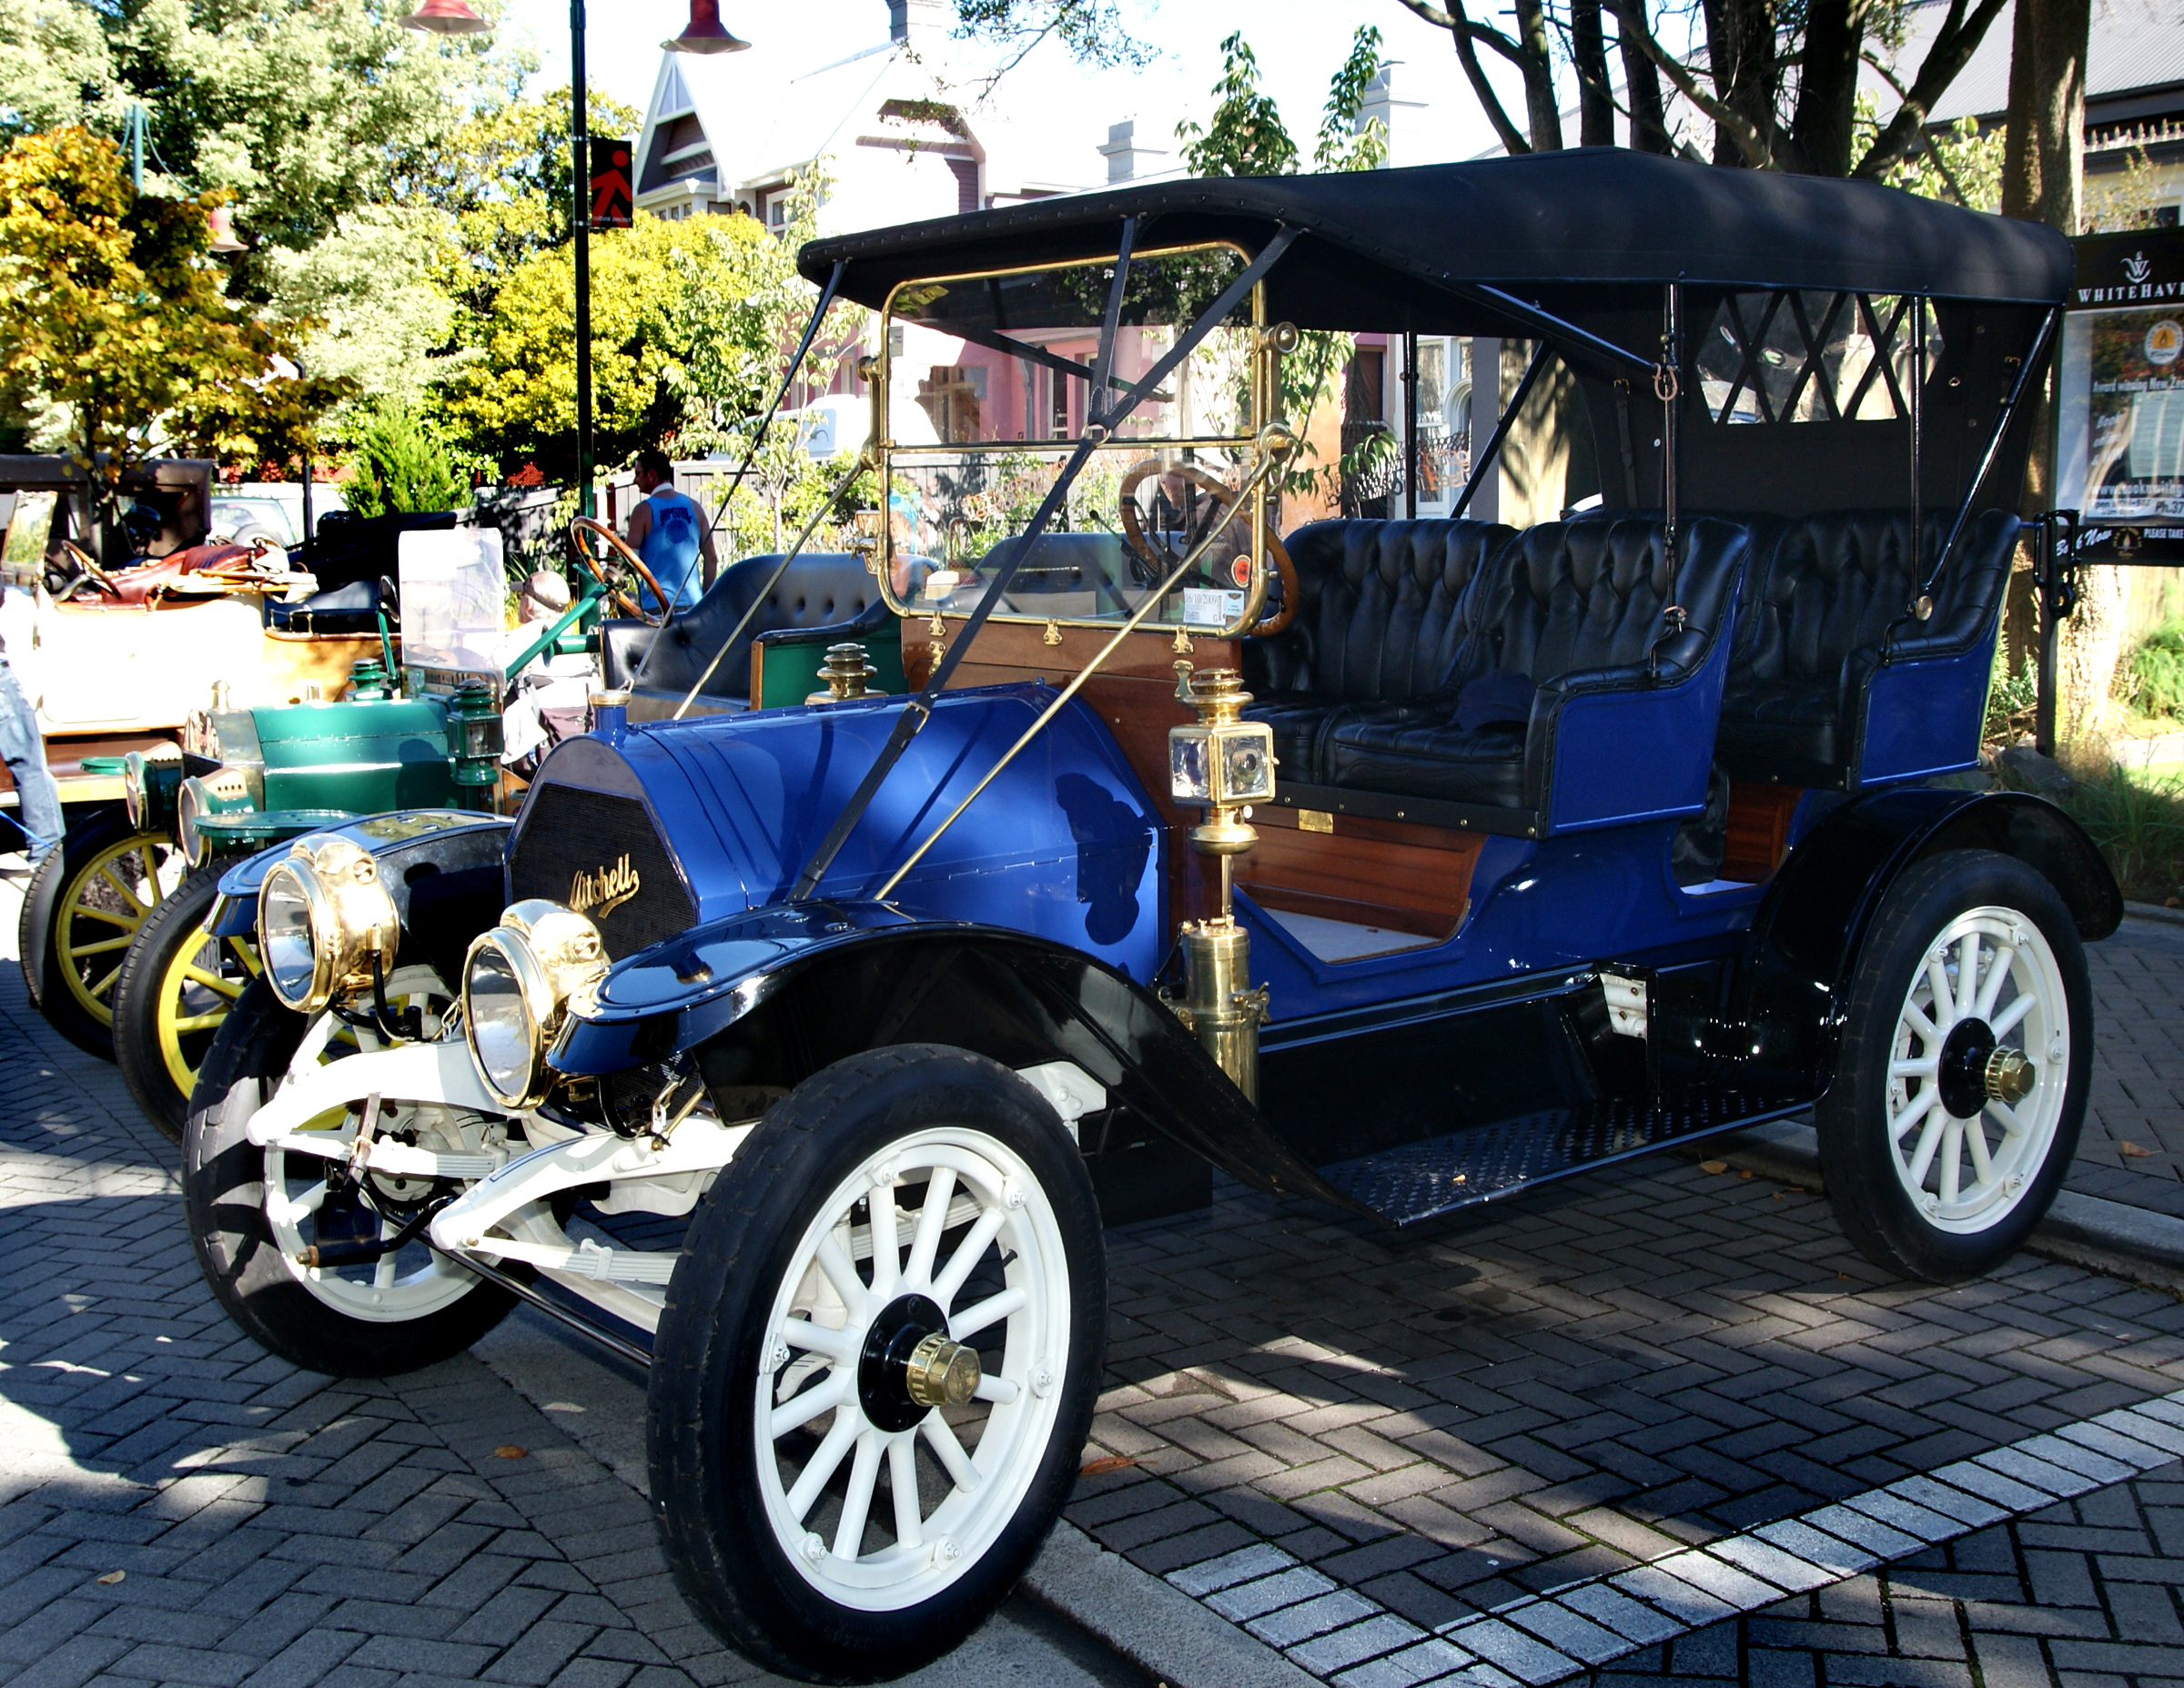
car, tricycle, vehicle, motor vehicle, vintage car, ford, oldcars, bluecar, carshows, autoshows, sonydslra300, antique car, land vehicle, automobile make, ford model t